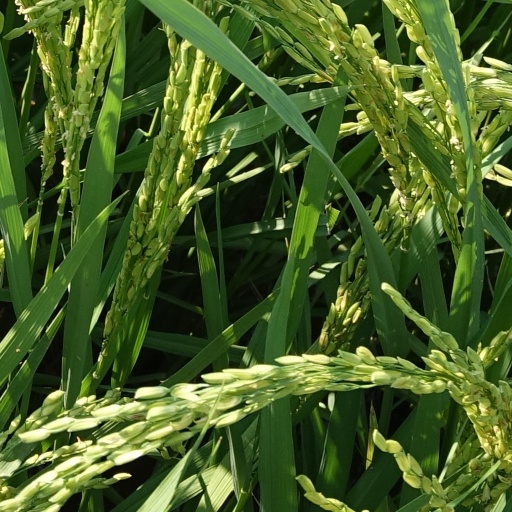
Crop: rice